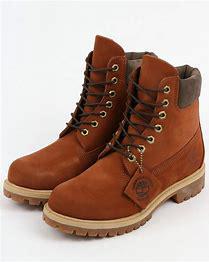
Brand: Timberland
Model: 6